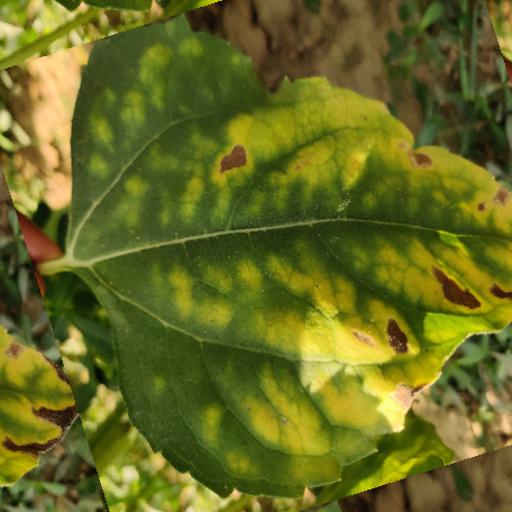
Label: Downy_mildew